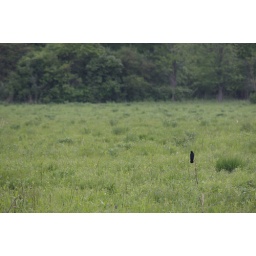
red wing blackbird perched on a lone branch in the middle of a large field